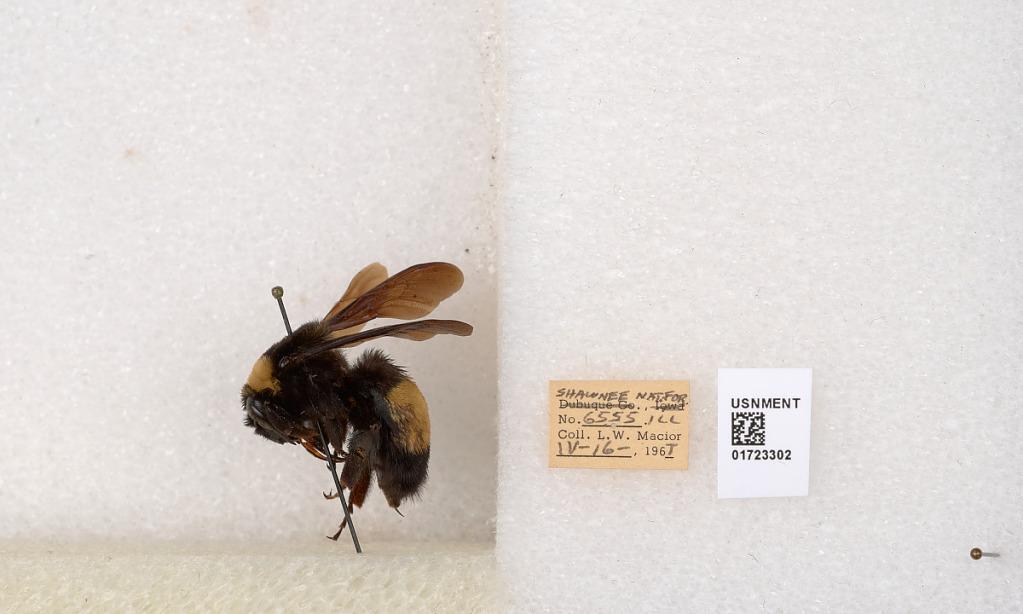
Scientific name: Bombus (Bombus) nevadensis auricormus
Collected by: L. Macior
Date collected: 1967-4-16
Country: United States
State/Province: Illinois
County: Johnson
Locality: Shawnee National Forest
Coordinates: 37.5114, -88.8011